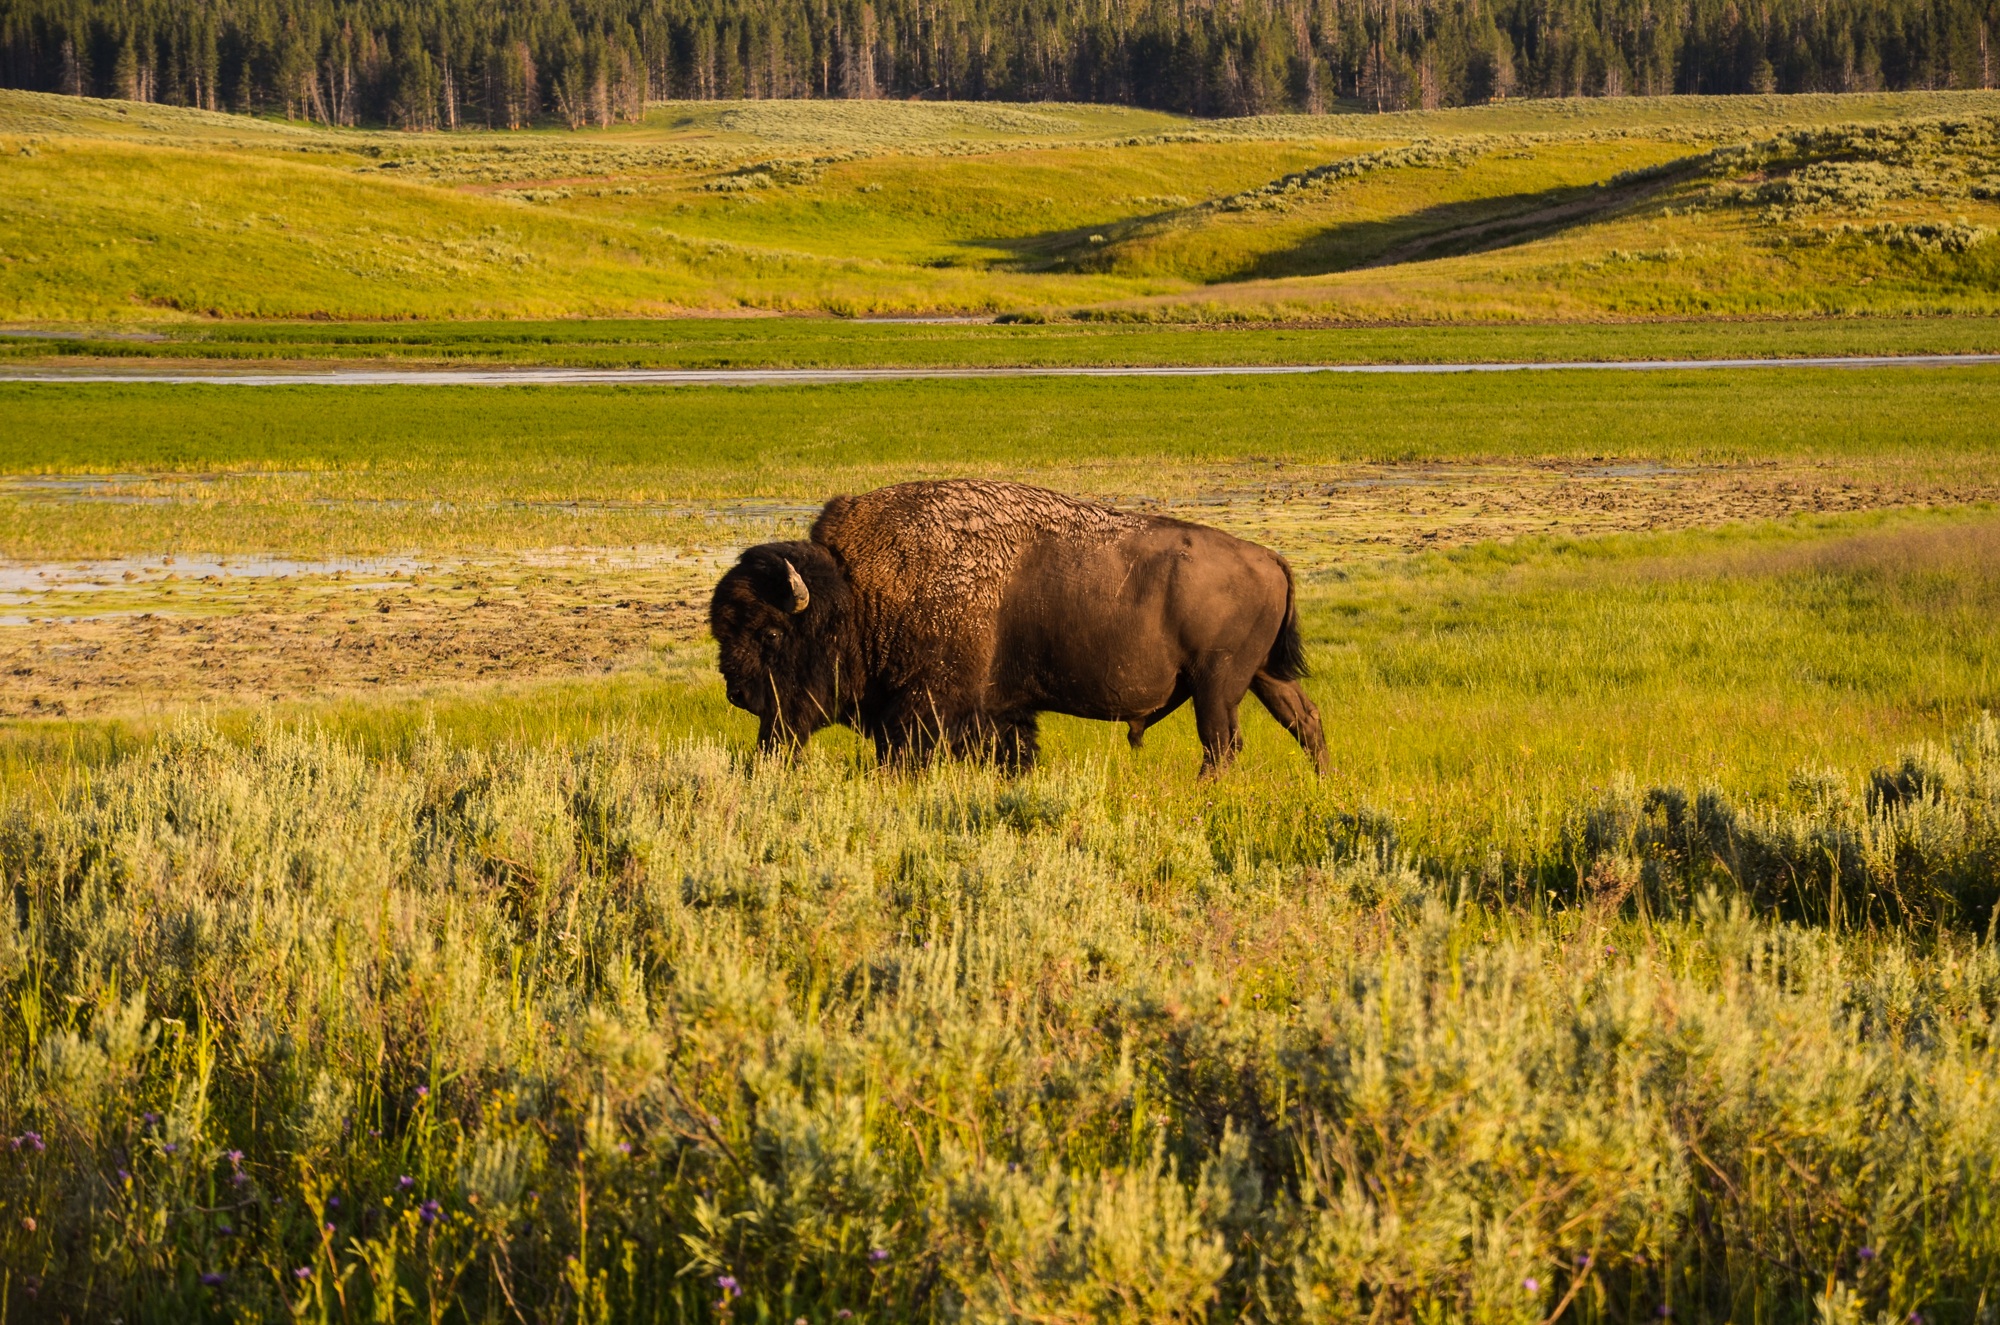
nature, grass, field, meadow, prairie, wildlife, wild, herd, pasture, grazing, usa, america, mammal, fauna, savanna, plain, yellowstone, wild animal, grassland, bison, habitat, wyoming, buffalo, ecosystem, tundra, yellowstone national park, steppe, rural area, great plains, natural environment, cattle like mammal